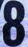
Number: 8